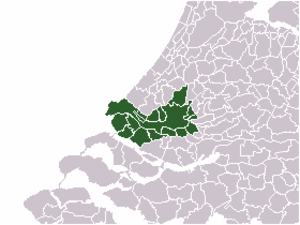
La région urbaine de Rotterdam, correspondant à la région du Grand Rotterdam ou Rijnmond, est la conurbation entourant la ville de Rotterdam, située dans la province de Hollande-Méridionale aux Pays-Bas.